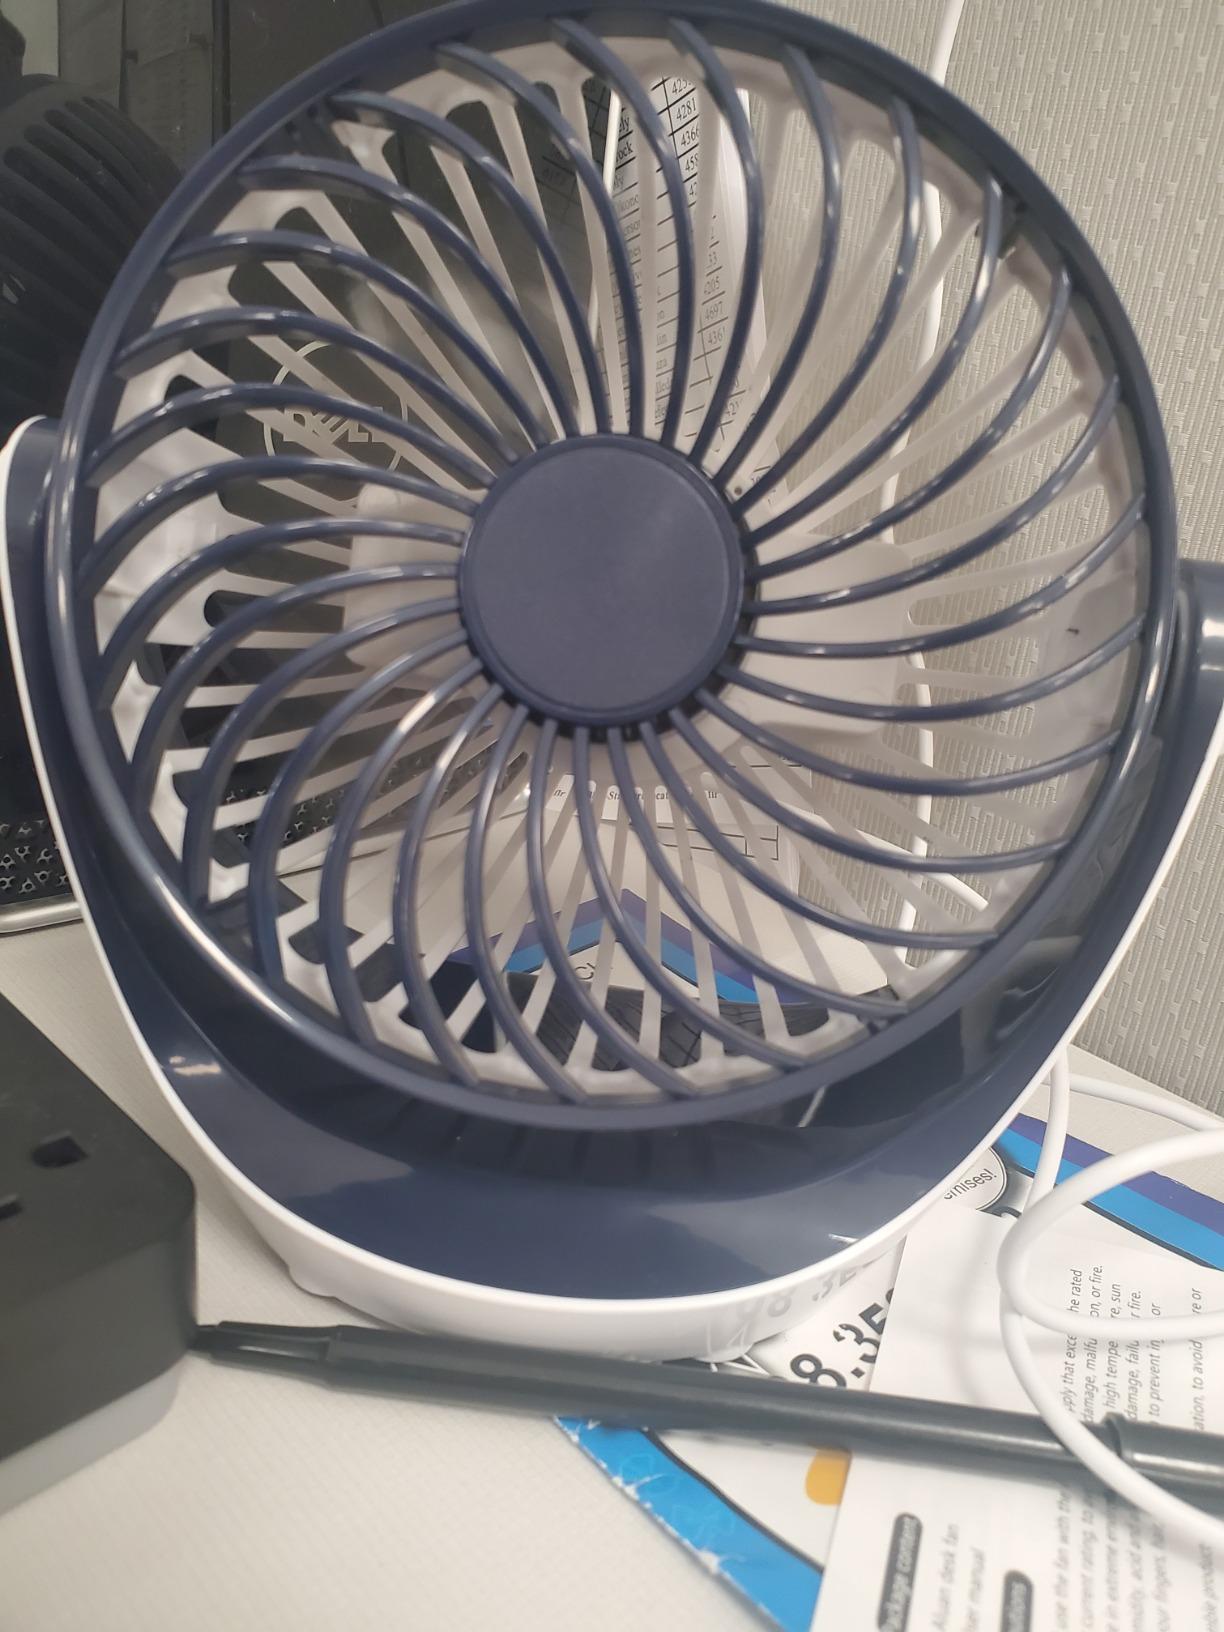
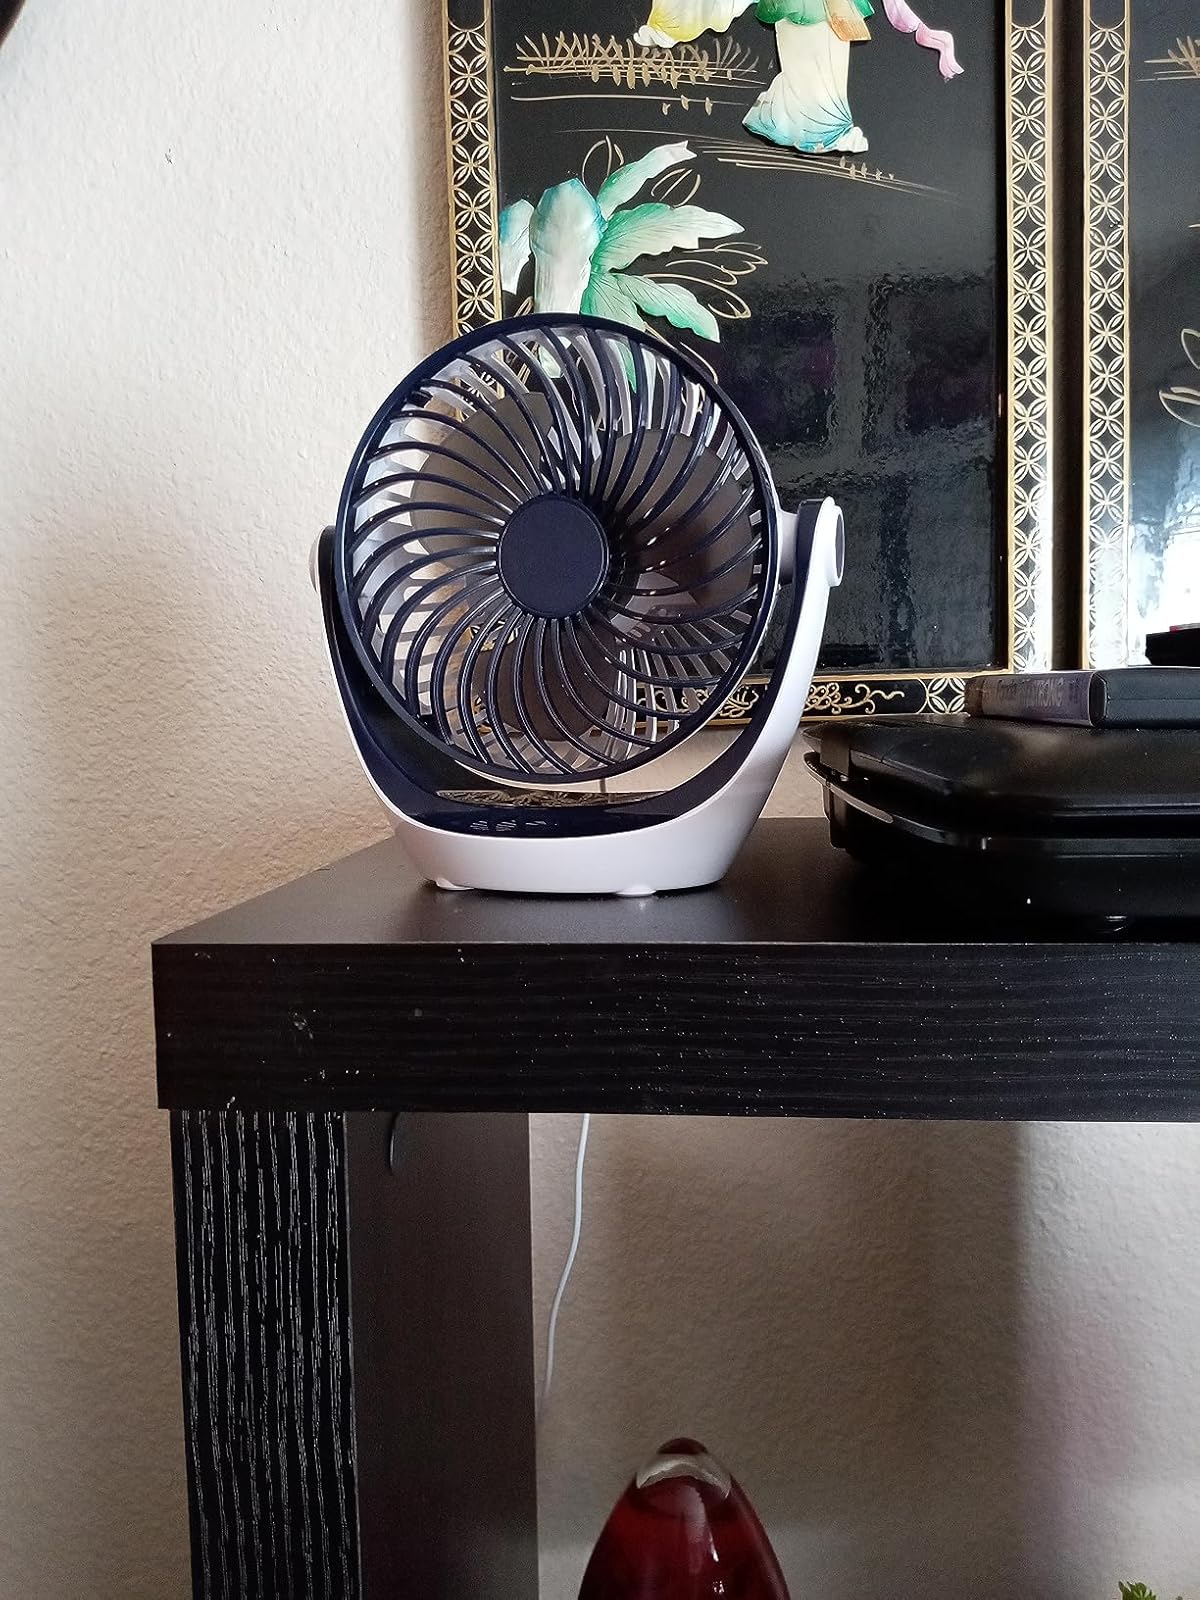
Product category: fan
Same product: yes